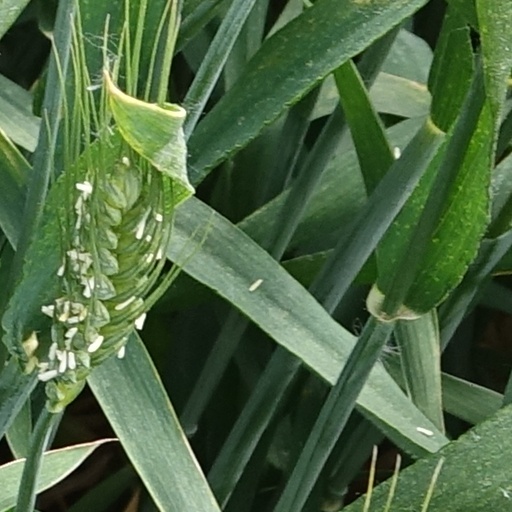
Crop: wheat